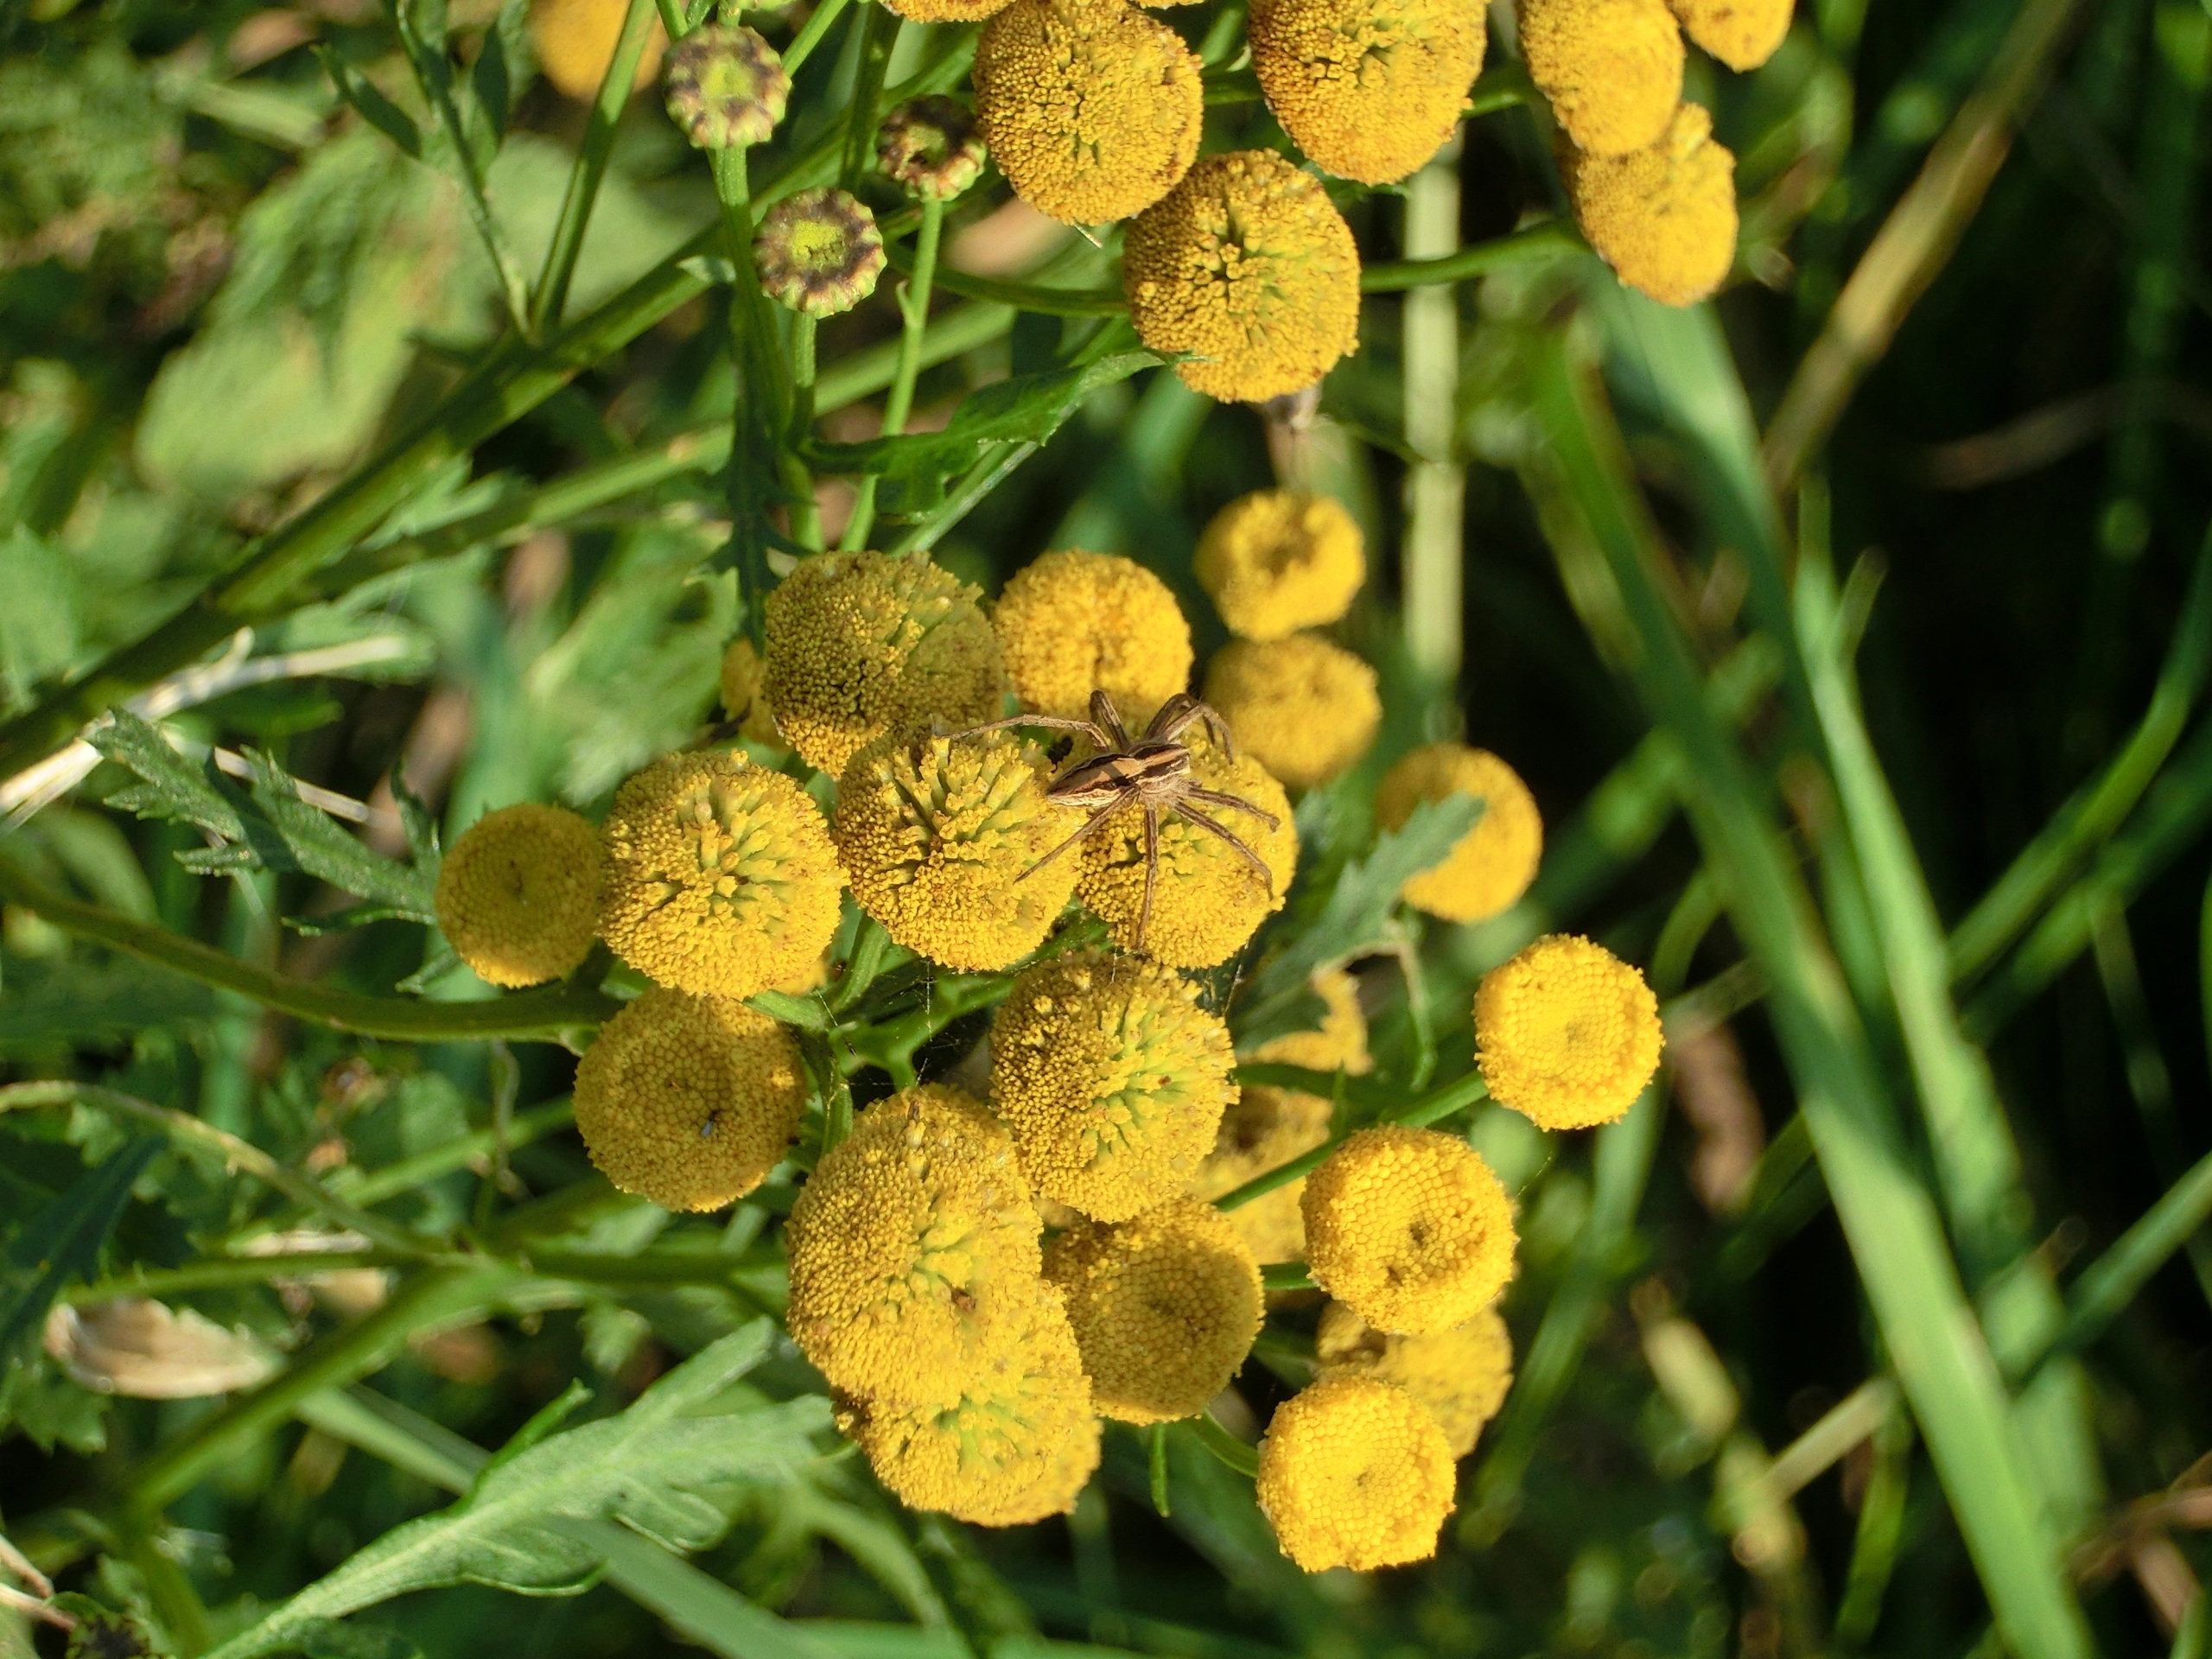
plant, flower, herb, produce, insect, evergreen, botany, yellow, flora, wildflower, flowers, spider, yarrow, macro photography, tansy, flowering plant, daisy family, subshrub, annual plant, common tansy, land plant